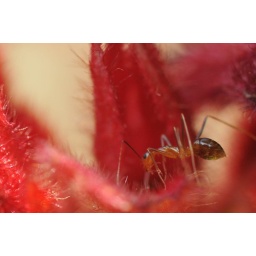
A close up of a red ant in a red flower